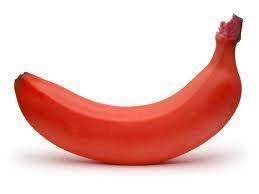
Label: banana